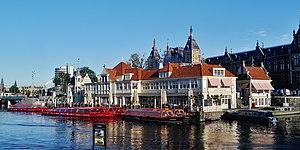
Amsterdam est la capitale des Pays-Bas, bien que le gouvernement ainsi que la plupart des institutions nationales siègent à La Haye. Sur la base des chiffres de l'année 2017, la commune d'Amsterdam compte plus de 850 000 habitants, appelés Amstellodamois, ce qui en fait la commune néerlandaise la plus peuplée. Elle est située au cœur de la région d'Amsterdam, regroupant environ 1 350 000 habitants. L'aire urbaine, qui rassemble plus de 2 400 000 résidents fait elle-même partie d'une conurbation appelée Randstad qui compte 7 100 000 habitants. La ville est la plus grande de Hollande-Septentrionale, mais n'est cependant pas le chef-lieu de la province, ce dernier étant Haarlem, situé à 19 kilomètres à l'ouest d'Amsterdam.